Michigan State Trunkline Highway System

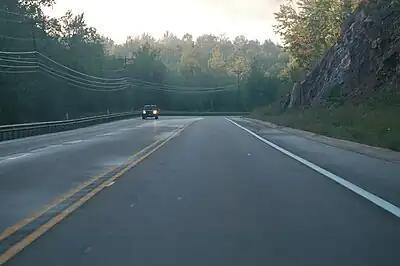
Photograph looking north

The highest numbers used for highway designations include M-553 in the UP and Interstate 696 (I-696) running along the northern Detroit suburbs. The lowest numbers in use are M-1 along Woodward Avenue in the Detroit area and US Highway 2 (US 2) across the UP. Most M-numbered trunkline designations are in the low 200s or under, but some have been designated in the low 300s. MDOT has not assigned a designation outside the Interstate System in the 400s at this time. No discernible pattern exists in Michigan's numbering system, although most of the "M"-numbered routes lower than 15 are typically located in or around the major cities of Detroit and Grand Rapids.